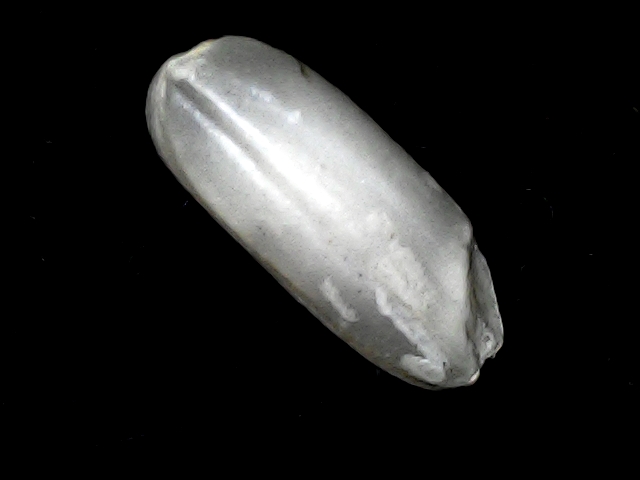
Rice variety: BD51